Von Roll Holding

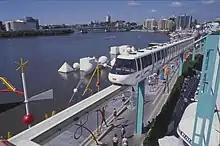
Von Roll MkII monorail at World Expo 88

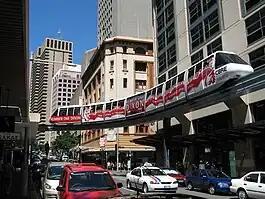
Von Roll MkIII Sydney Monorail which closed in 2013.

The Mk II and Mk III monorail automated people mover (APM) systems were installed in a variety of locations before the technology was sold to Adtranz (later Bombardier), which continues to supply the parts for the monorail systems.